East Hendred

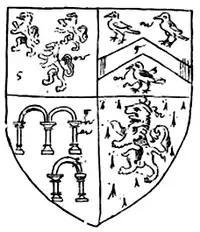
Arms of Eyston of East Hendred, as drawn in 1556 by William Harvey, Clarencieux King of Arms, showing quarterly, 1st: Eyston; 2nd: Stowe; 3rd: Arches; 4th: Turberville

The Heraldic visitation of Berkshire gives the descent of the Arches family,